33 Yonge Street

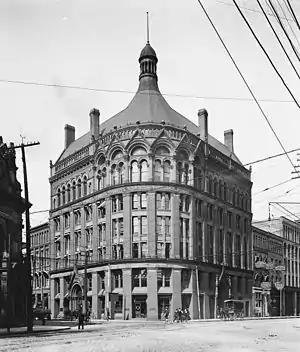
The former Toronto Board of Trade building that once stood at the site of 33 Yonge Street

Where 33 Yonge Street now stands, the Toronto Board of Trade Building originally stood. The Toronto Board of Trade Building was one of the first skyscrapers in Toronto, which stood 6 floors tall, and was built in 1892. It housed the Toronto Board of Trade, as well as the headquarters for the Toronto Transit Commission (TTC). The building was later demolished in 1958, which turned the site into a parking lot for several years. The site also had several other buildings which were demolished around the same time. Later in the early 1980s, construction began for 33 Yonge Street, and was completed in 1982. It was first known as the A.E. Lepage building, later the EDS Building, and now the Altus Group building. The building is undergoing renovation and has been rebranded to Berczy Square.